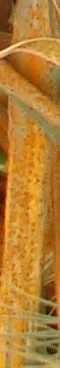
Label: Wheat___Brown_Rust